Chrystal Bougon

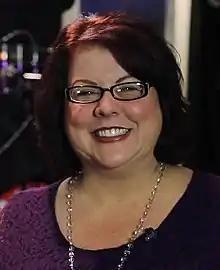
Chrystal Bougon at her boutique

Chrystal Bougon is the owner of Curvy Girl Lingerie, a plus-size lingerie store, and the CEO of BlissConnection. She is the author of "The Curvy Girl Playbook", and executive co-producer of the reality television show "Plus Life". She is also the host of the radio show "Everyone Wants to Have Better Sex".